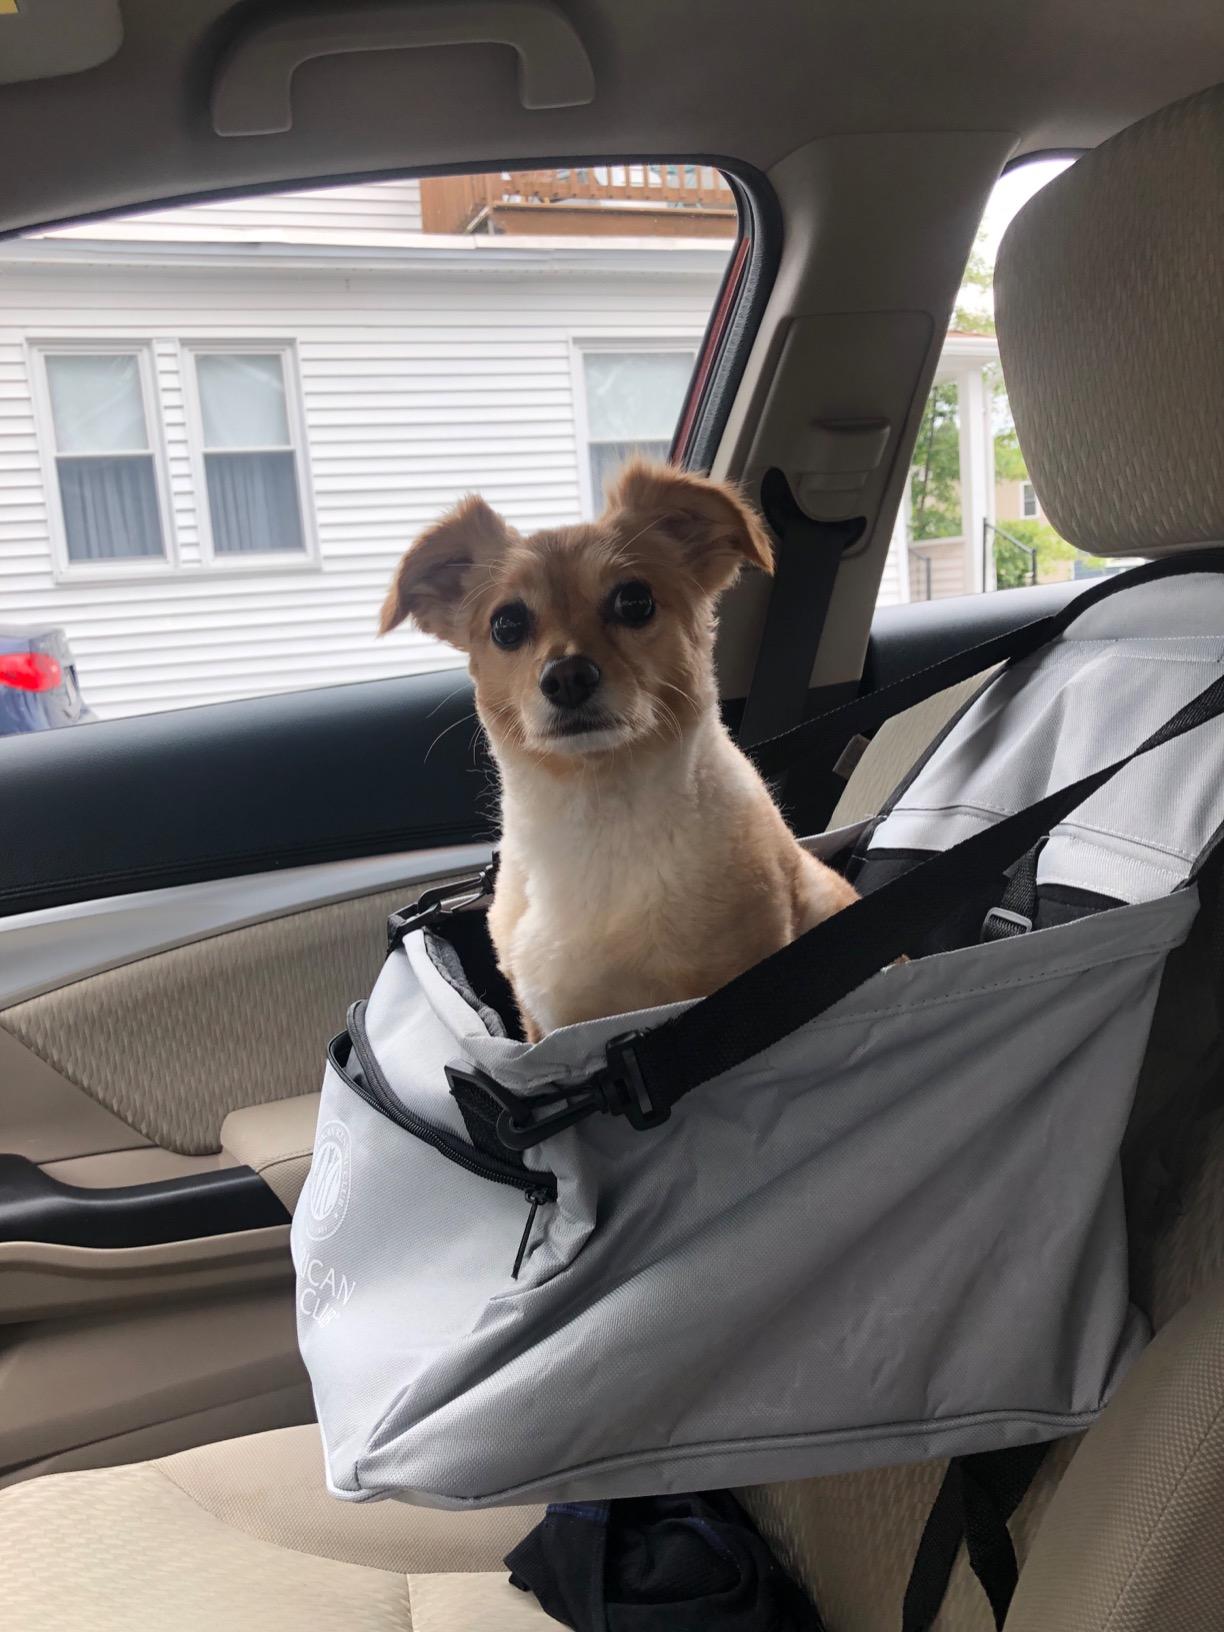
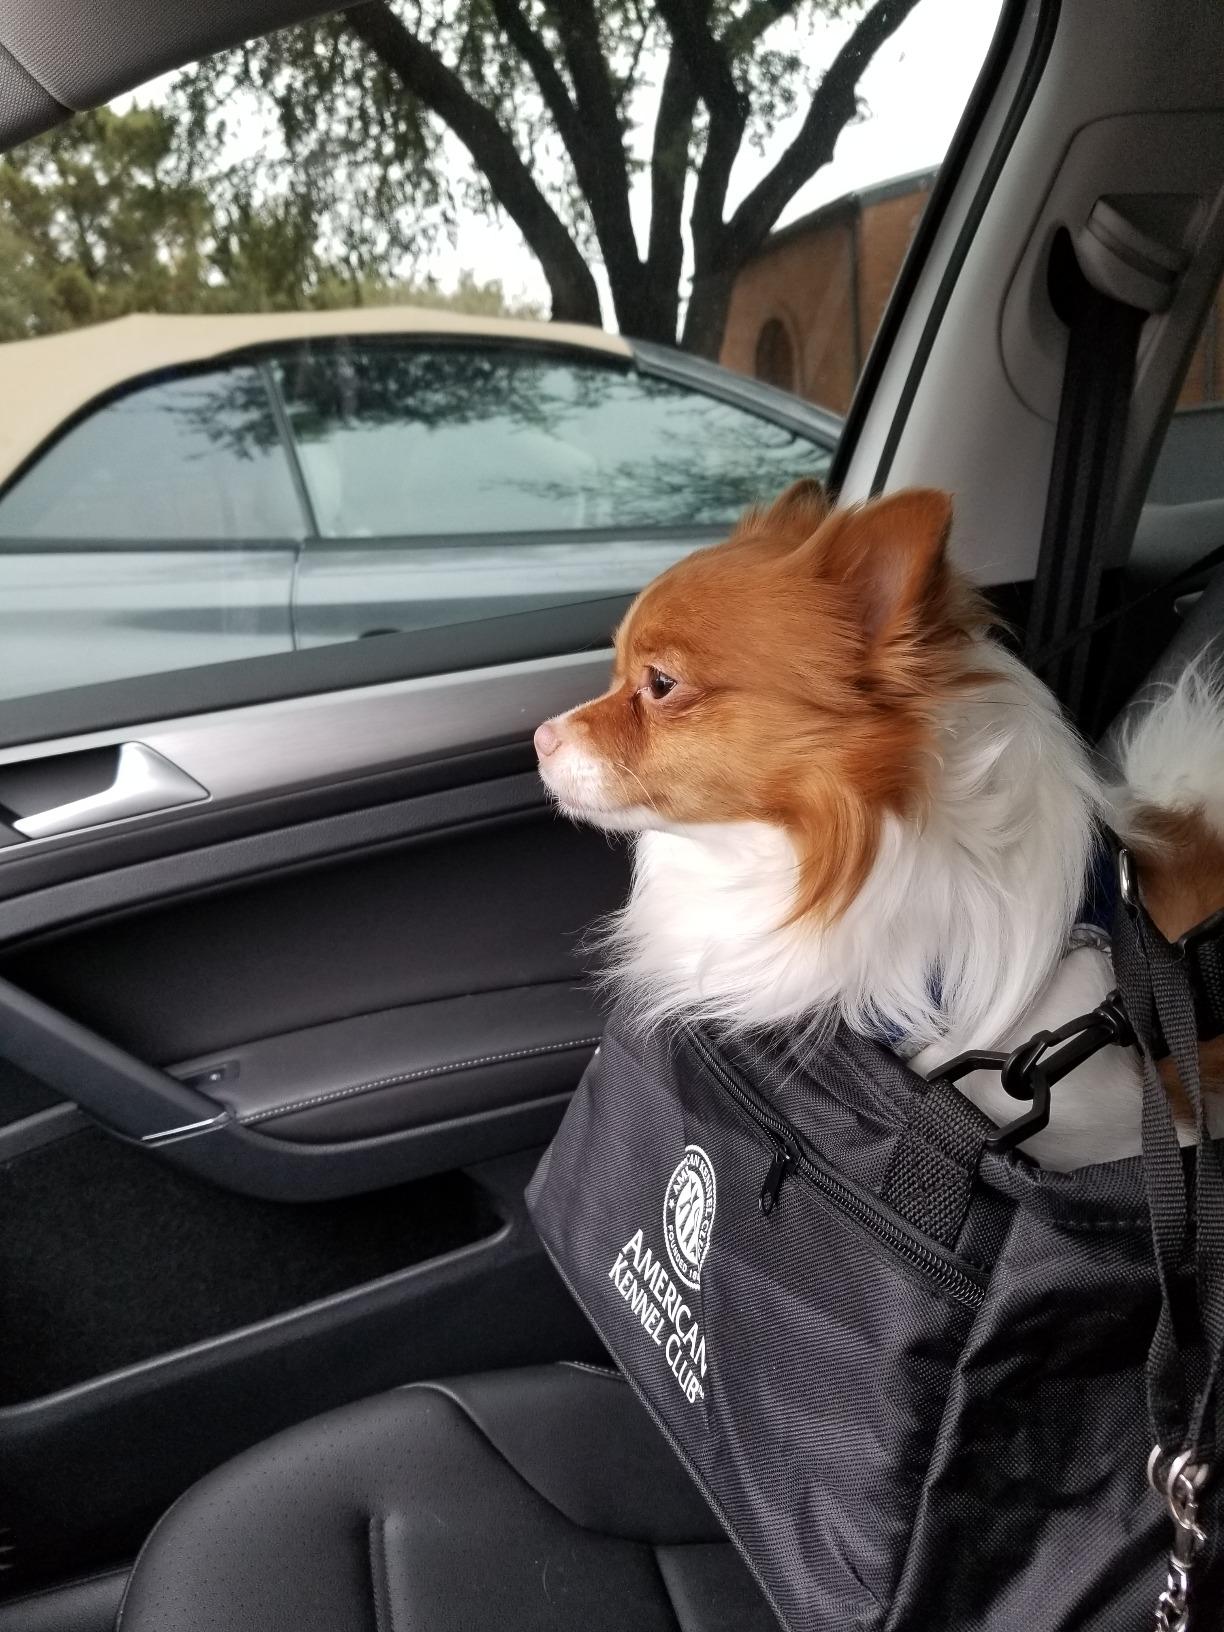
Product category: items_kennel
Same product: no